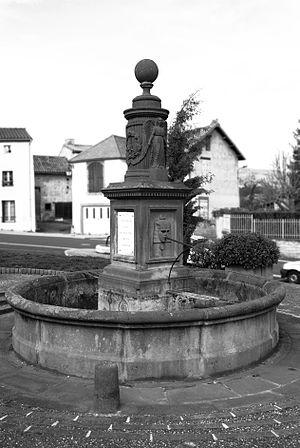
Combronde
La fontaine Desaix est une fontaine érigée à Combronde. Elle est l'œuvre des sculpteurs Michel et Antoine Channeboux, père et fils, et rend hommage au général Louis Charles Antoine Desaix.
Louis Charles Antoine Desaix, né le 17 août 1768 au château d'Ayat à Ayat-sur-Sioule, mort le 14 juin 1800 à Marengo, est un général français qui s'est illustré lors des guerres révolutionnaires et sous les ordres de Bonaparte, notamment en Égypte et en Italie. Selon l'usage de l'époque, afin de se distinguer de son frère, il a ajouté à son nom celui du fief de sa famille et a pris pour nom Desaix de Veygoux. Desaix est surnommé le « Sultan juste ».